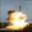
Label: rocket